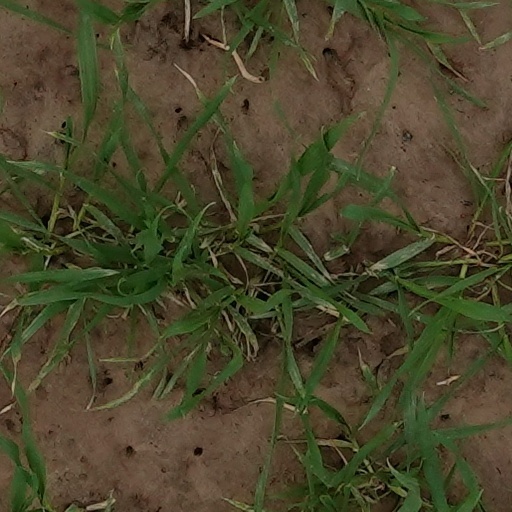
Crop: wheat